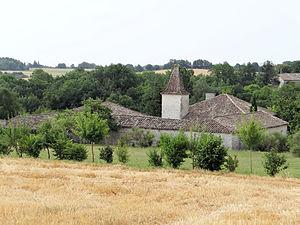
Belvèze - Ferme de Ratelle - Vue générale
Cet article recense les monuments historiques de Tarn-et-Garonne, en France.
Belvèze est une commune française, située dans le département de Tarn-et-Garonne en région Occitanie.